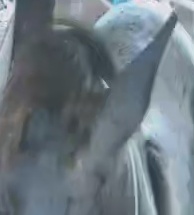
Face region: ears (position_of_ears)
Pain indicator: obviously_present